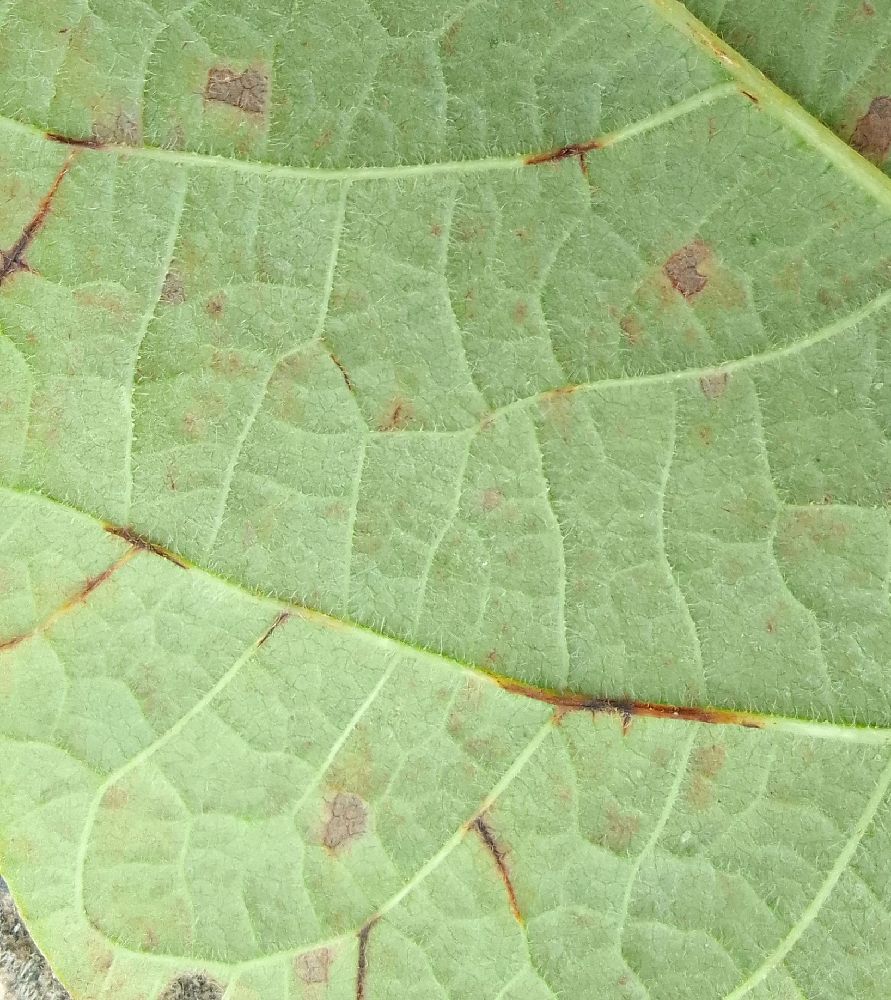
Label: anthracnose